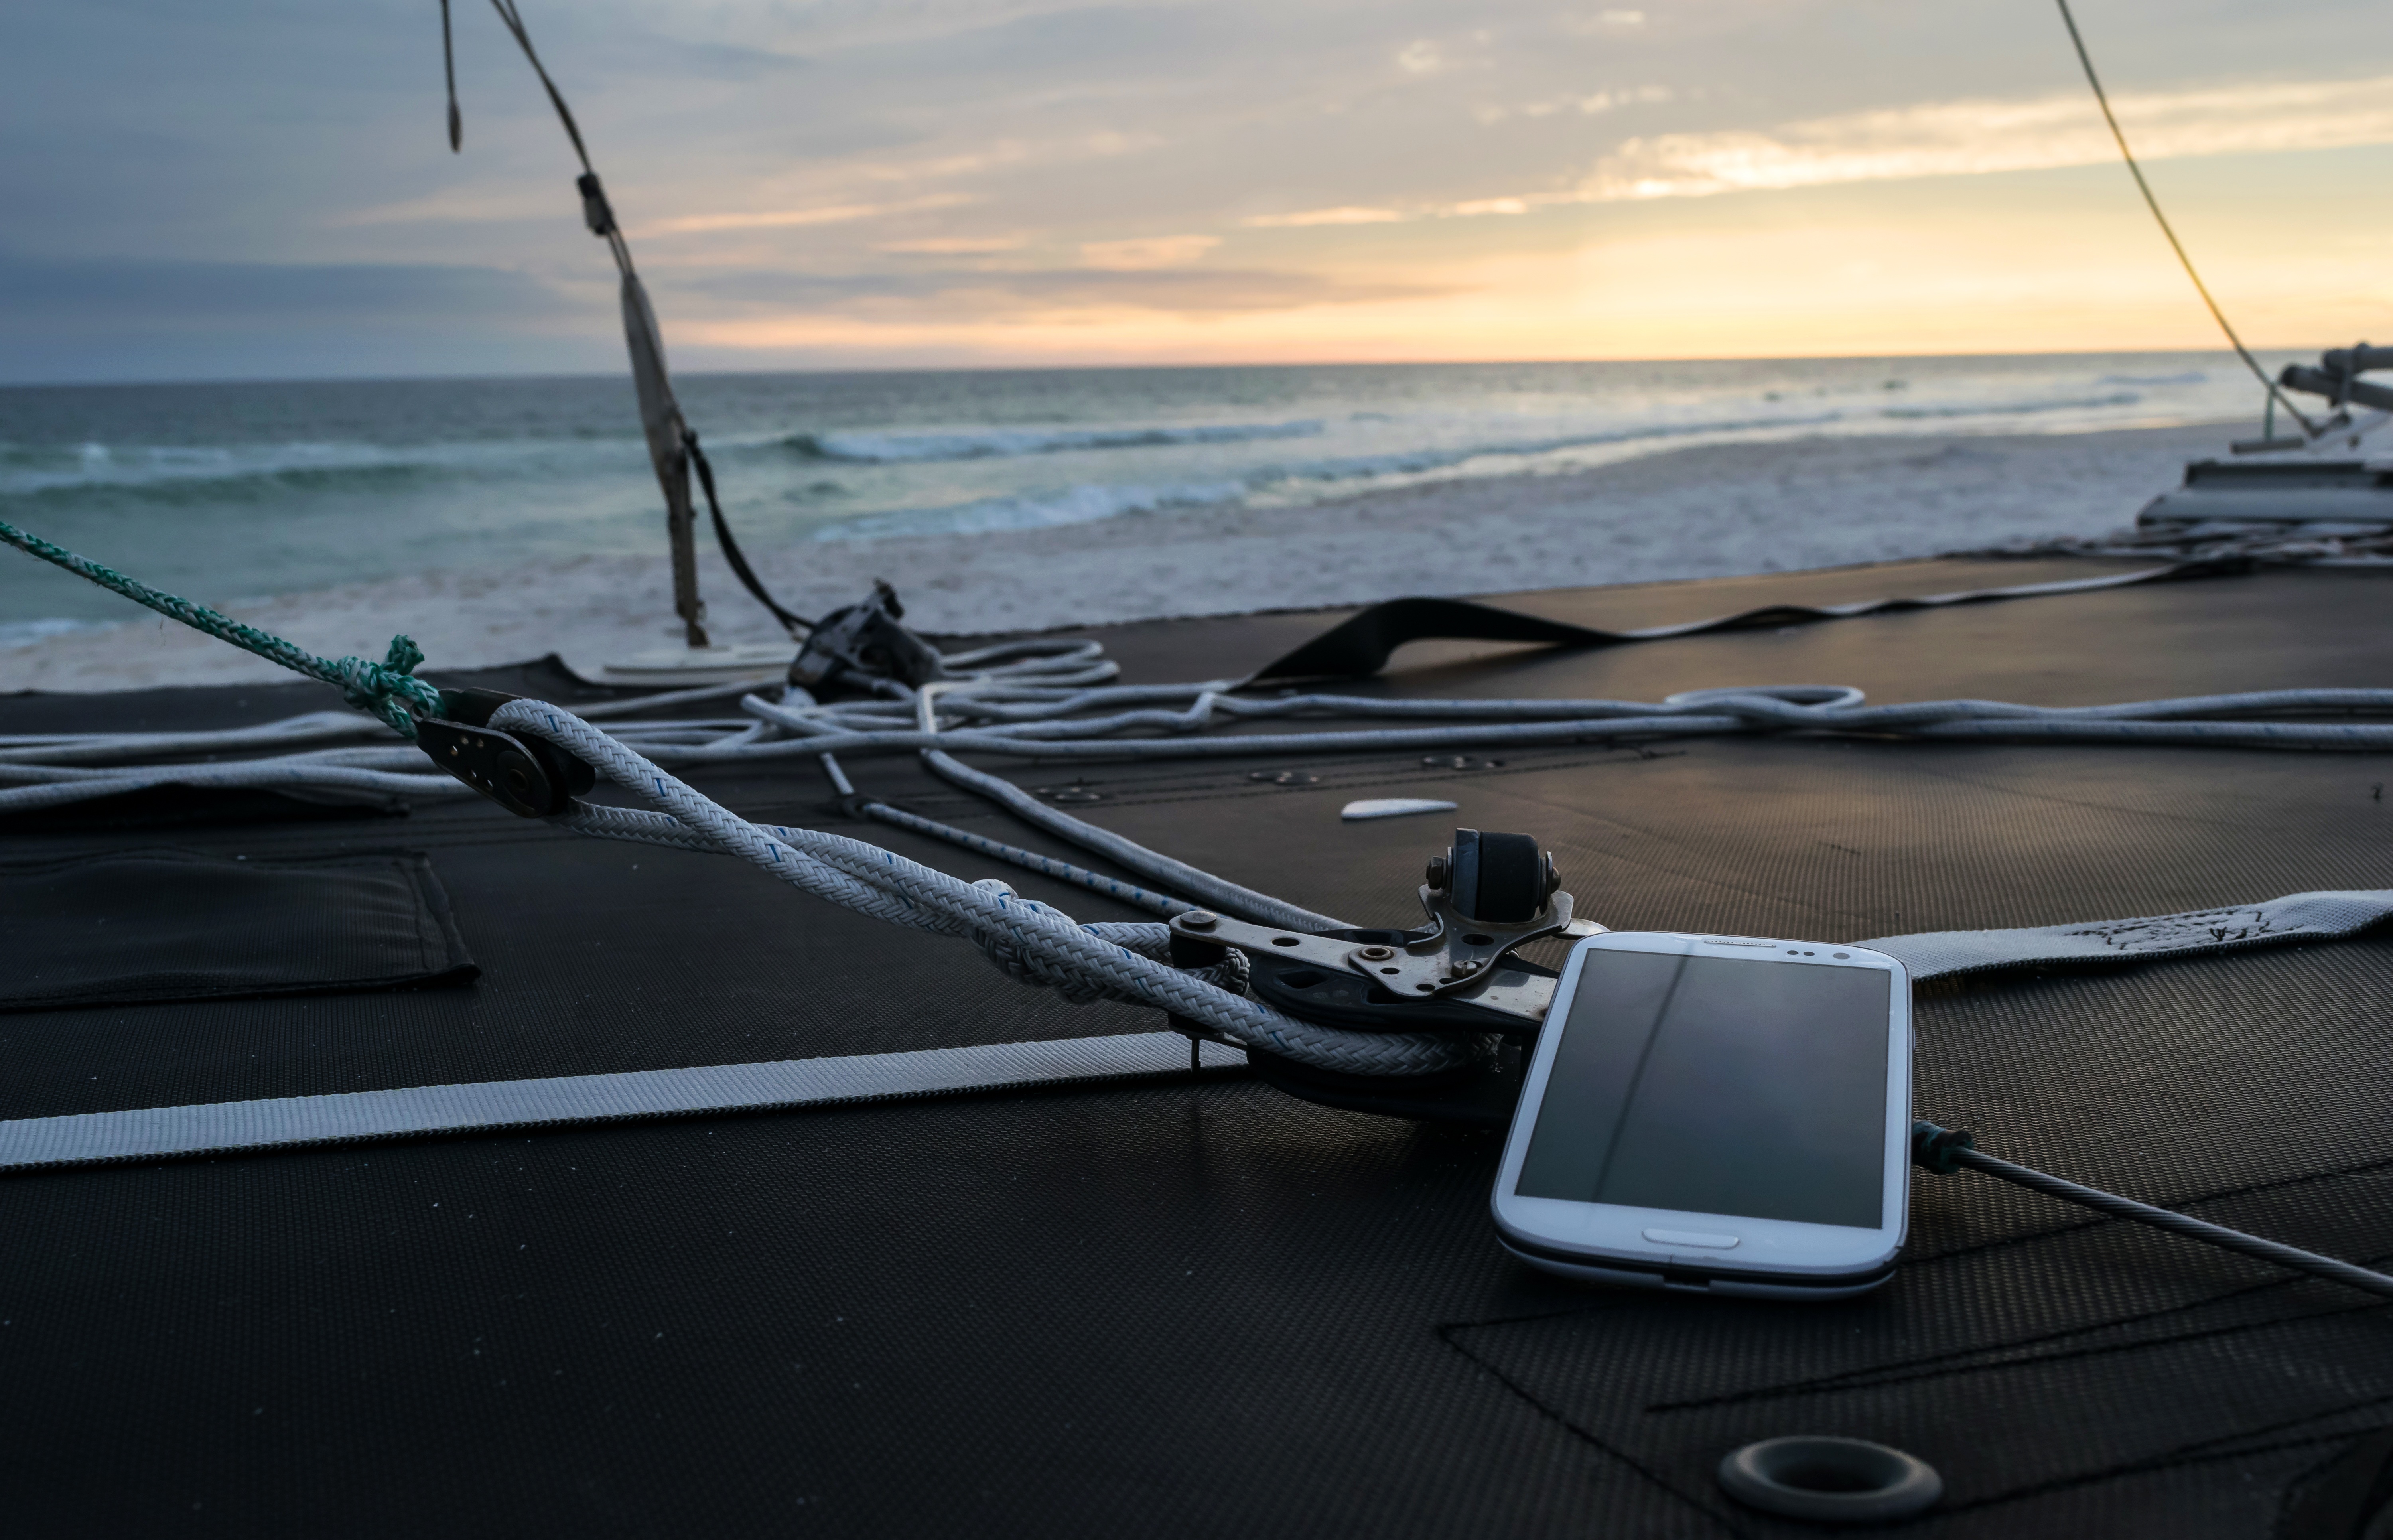
smartphone, mobile, screen, beach, sea, water, ocean, technology, sunset, white, boat, ship, social, touch, vehicle, mast, sailing, yacht, phone, communication, business, lifestyle, sailboat, device, tech, cellphone, texting, watercraft, connection, wifi, network, wireless, cell, smart, online, app, passenger ship, luxury yacht